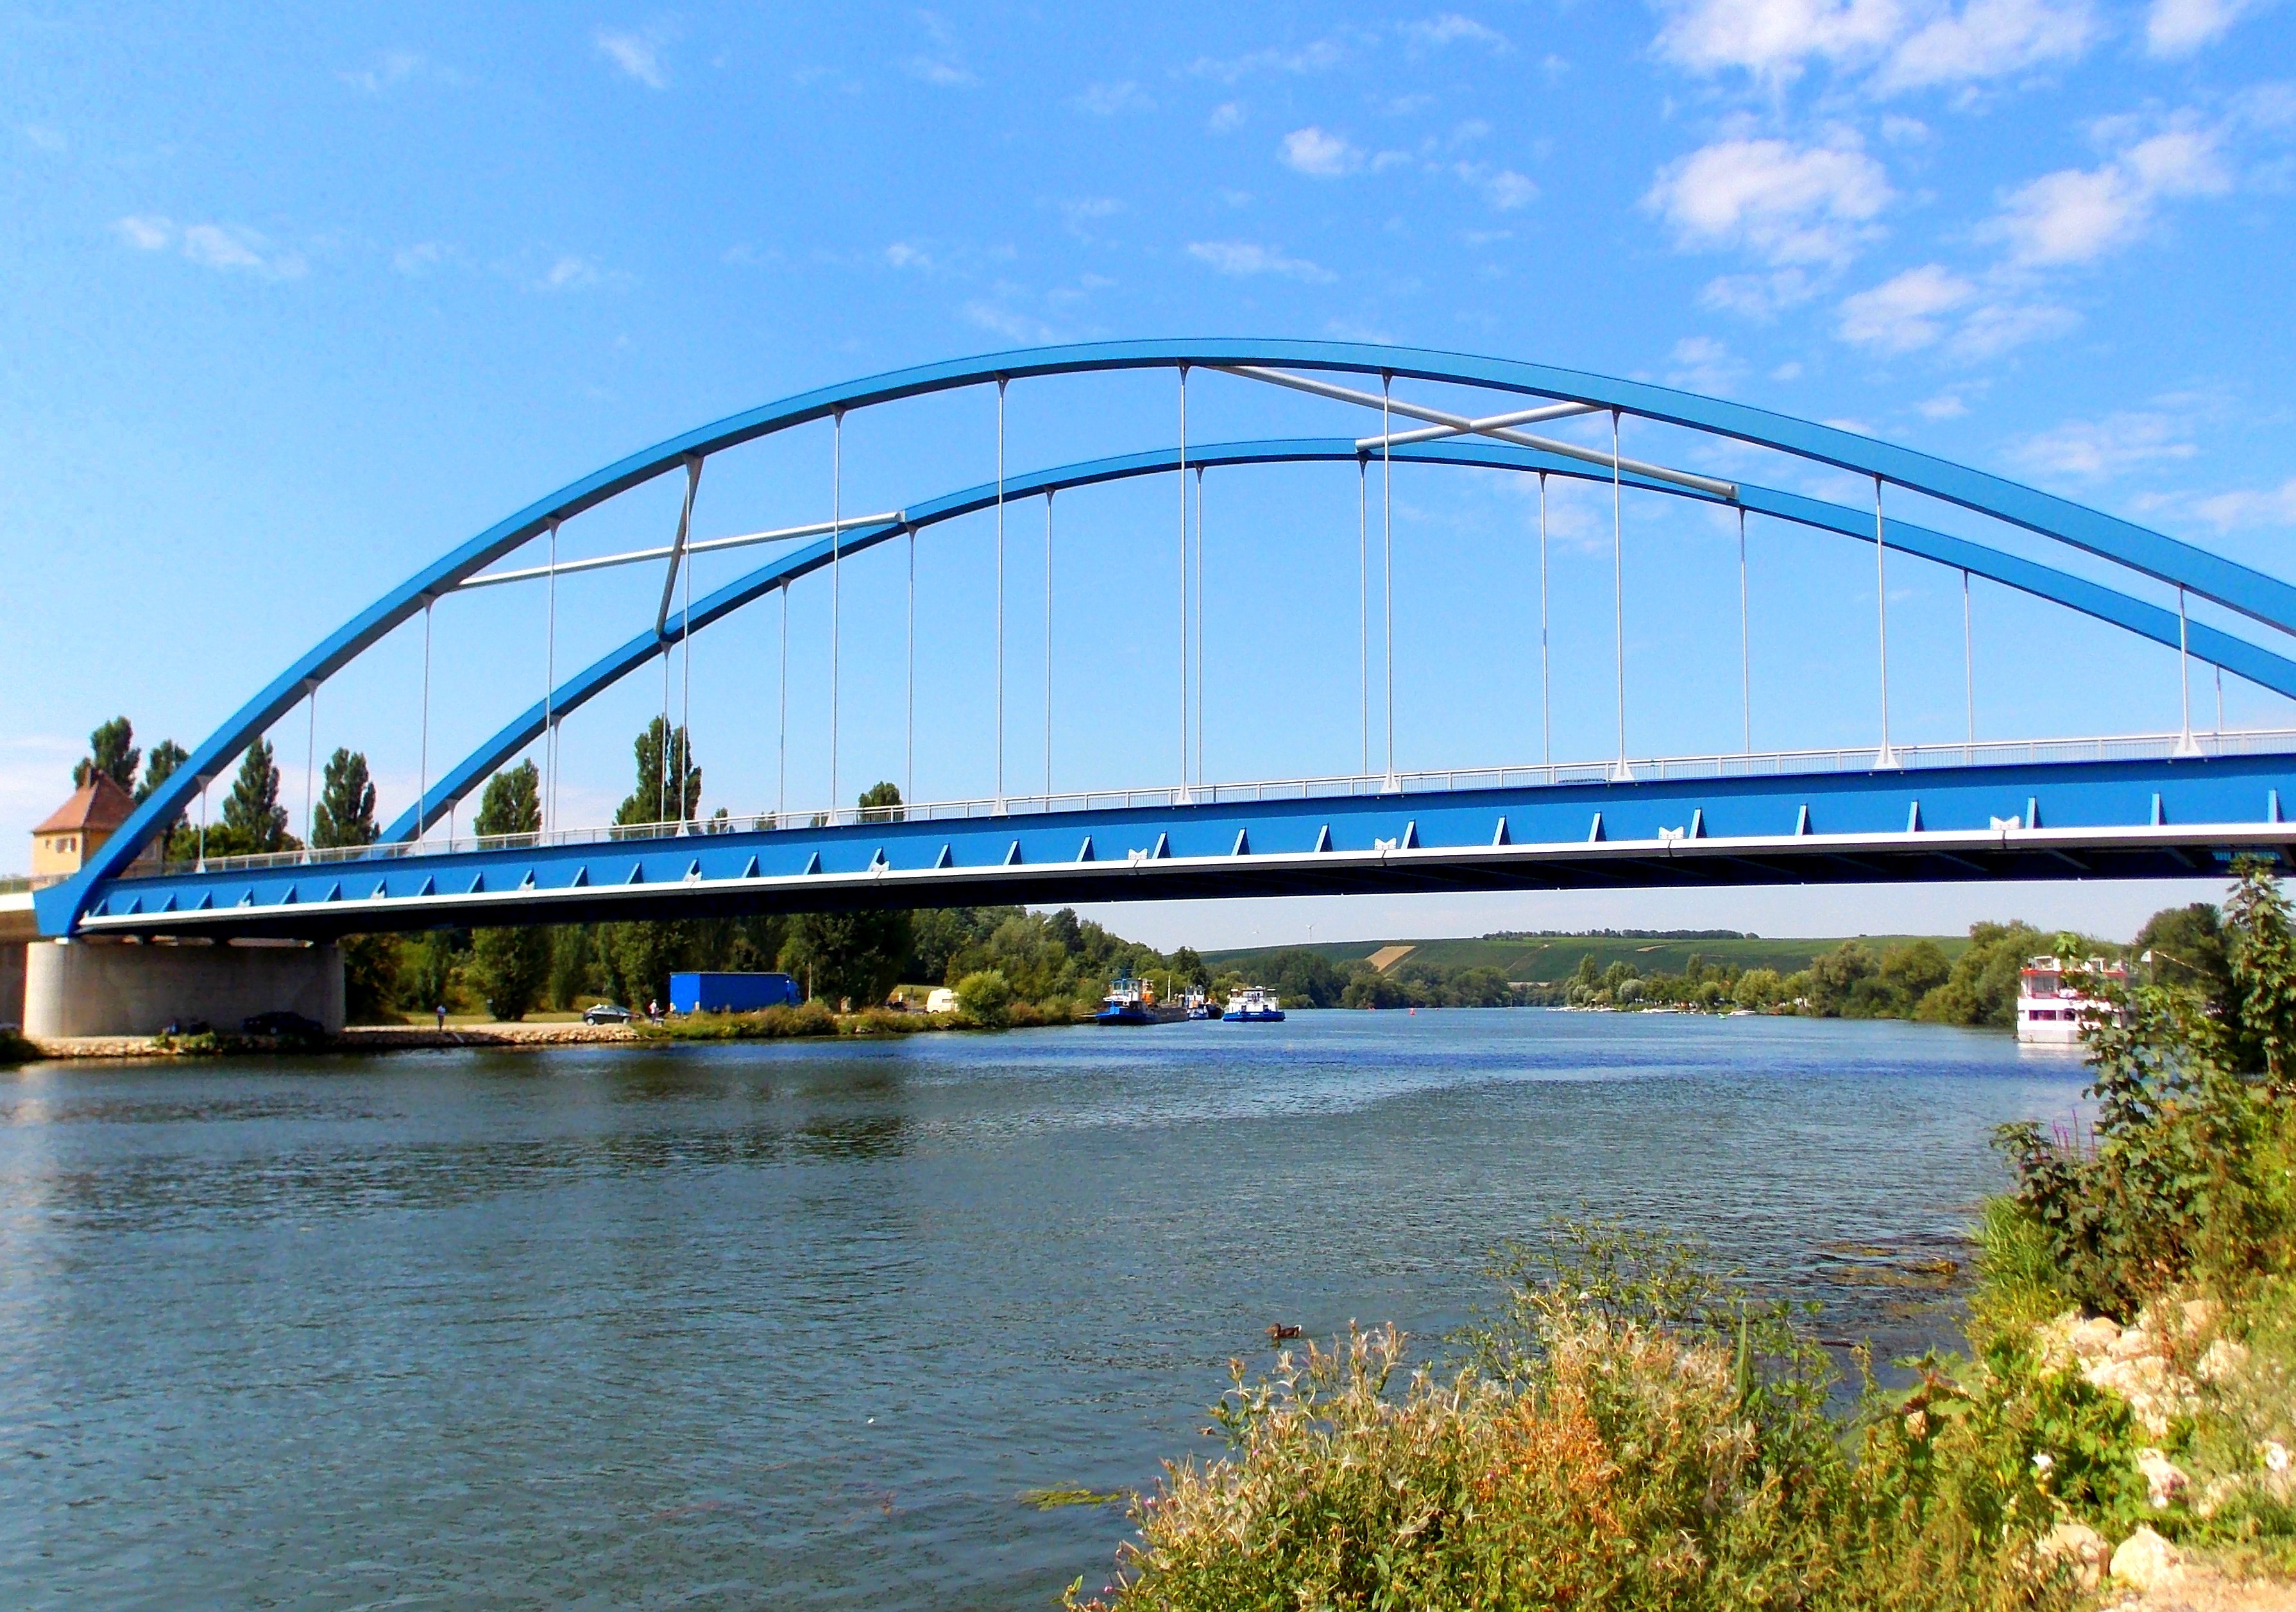
water, bridge, river, main, riverside, river landscape, cable stayed bridge, arch bridge, truss bridge, skyway, nonbuilding structure, main bridge, tied arch bridge